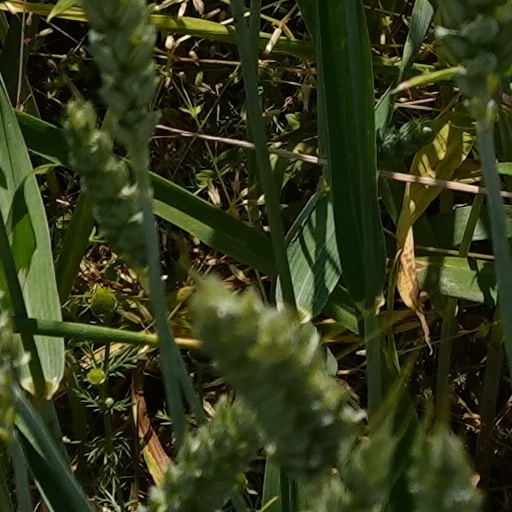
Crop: wheat